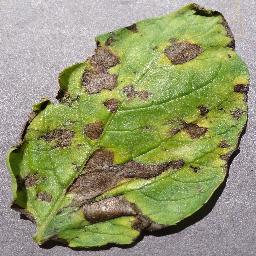
Etiqueta: Tizon_Temprano